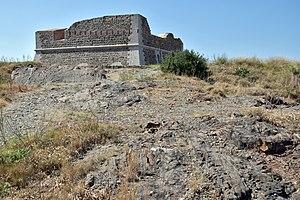
Fort carré et tour de l'Étoile de Collioure